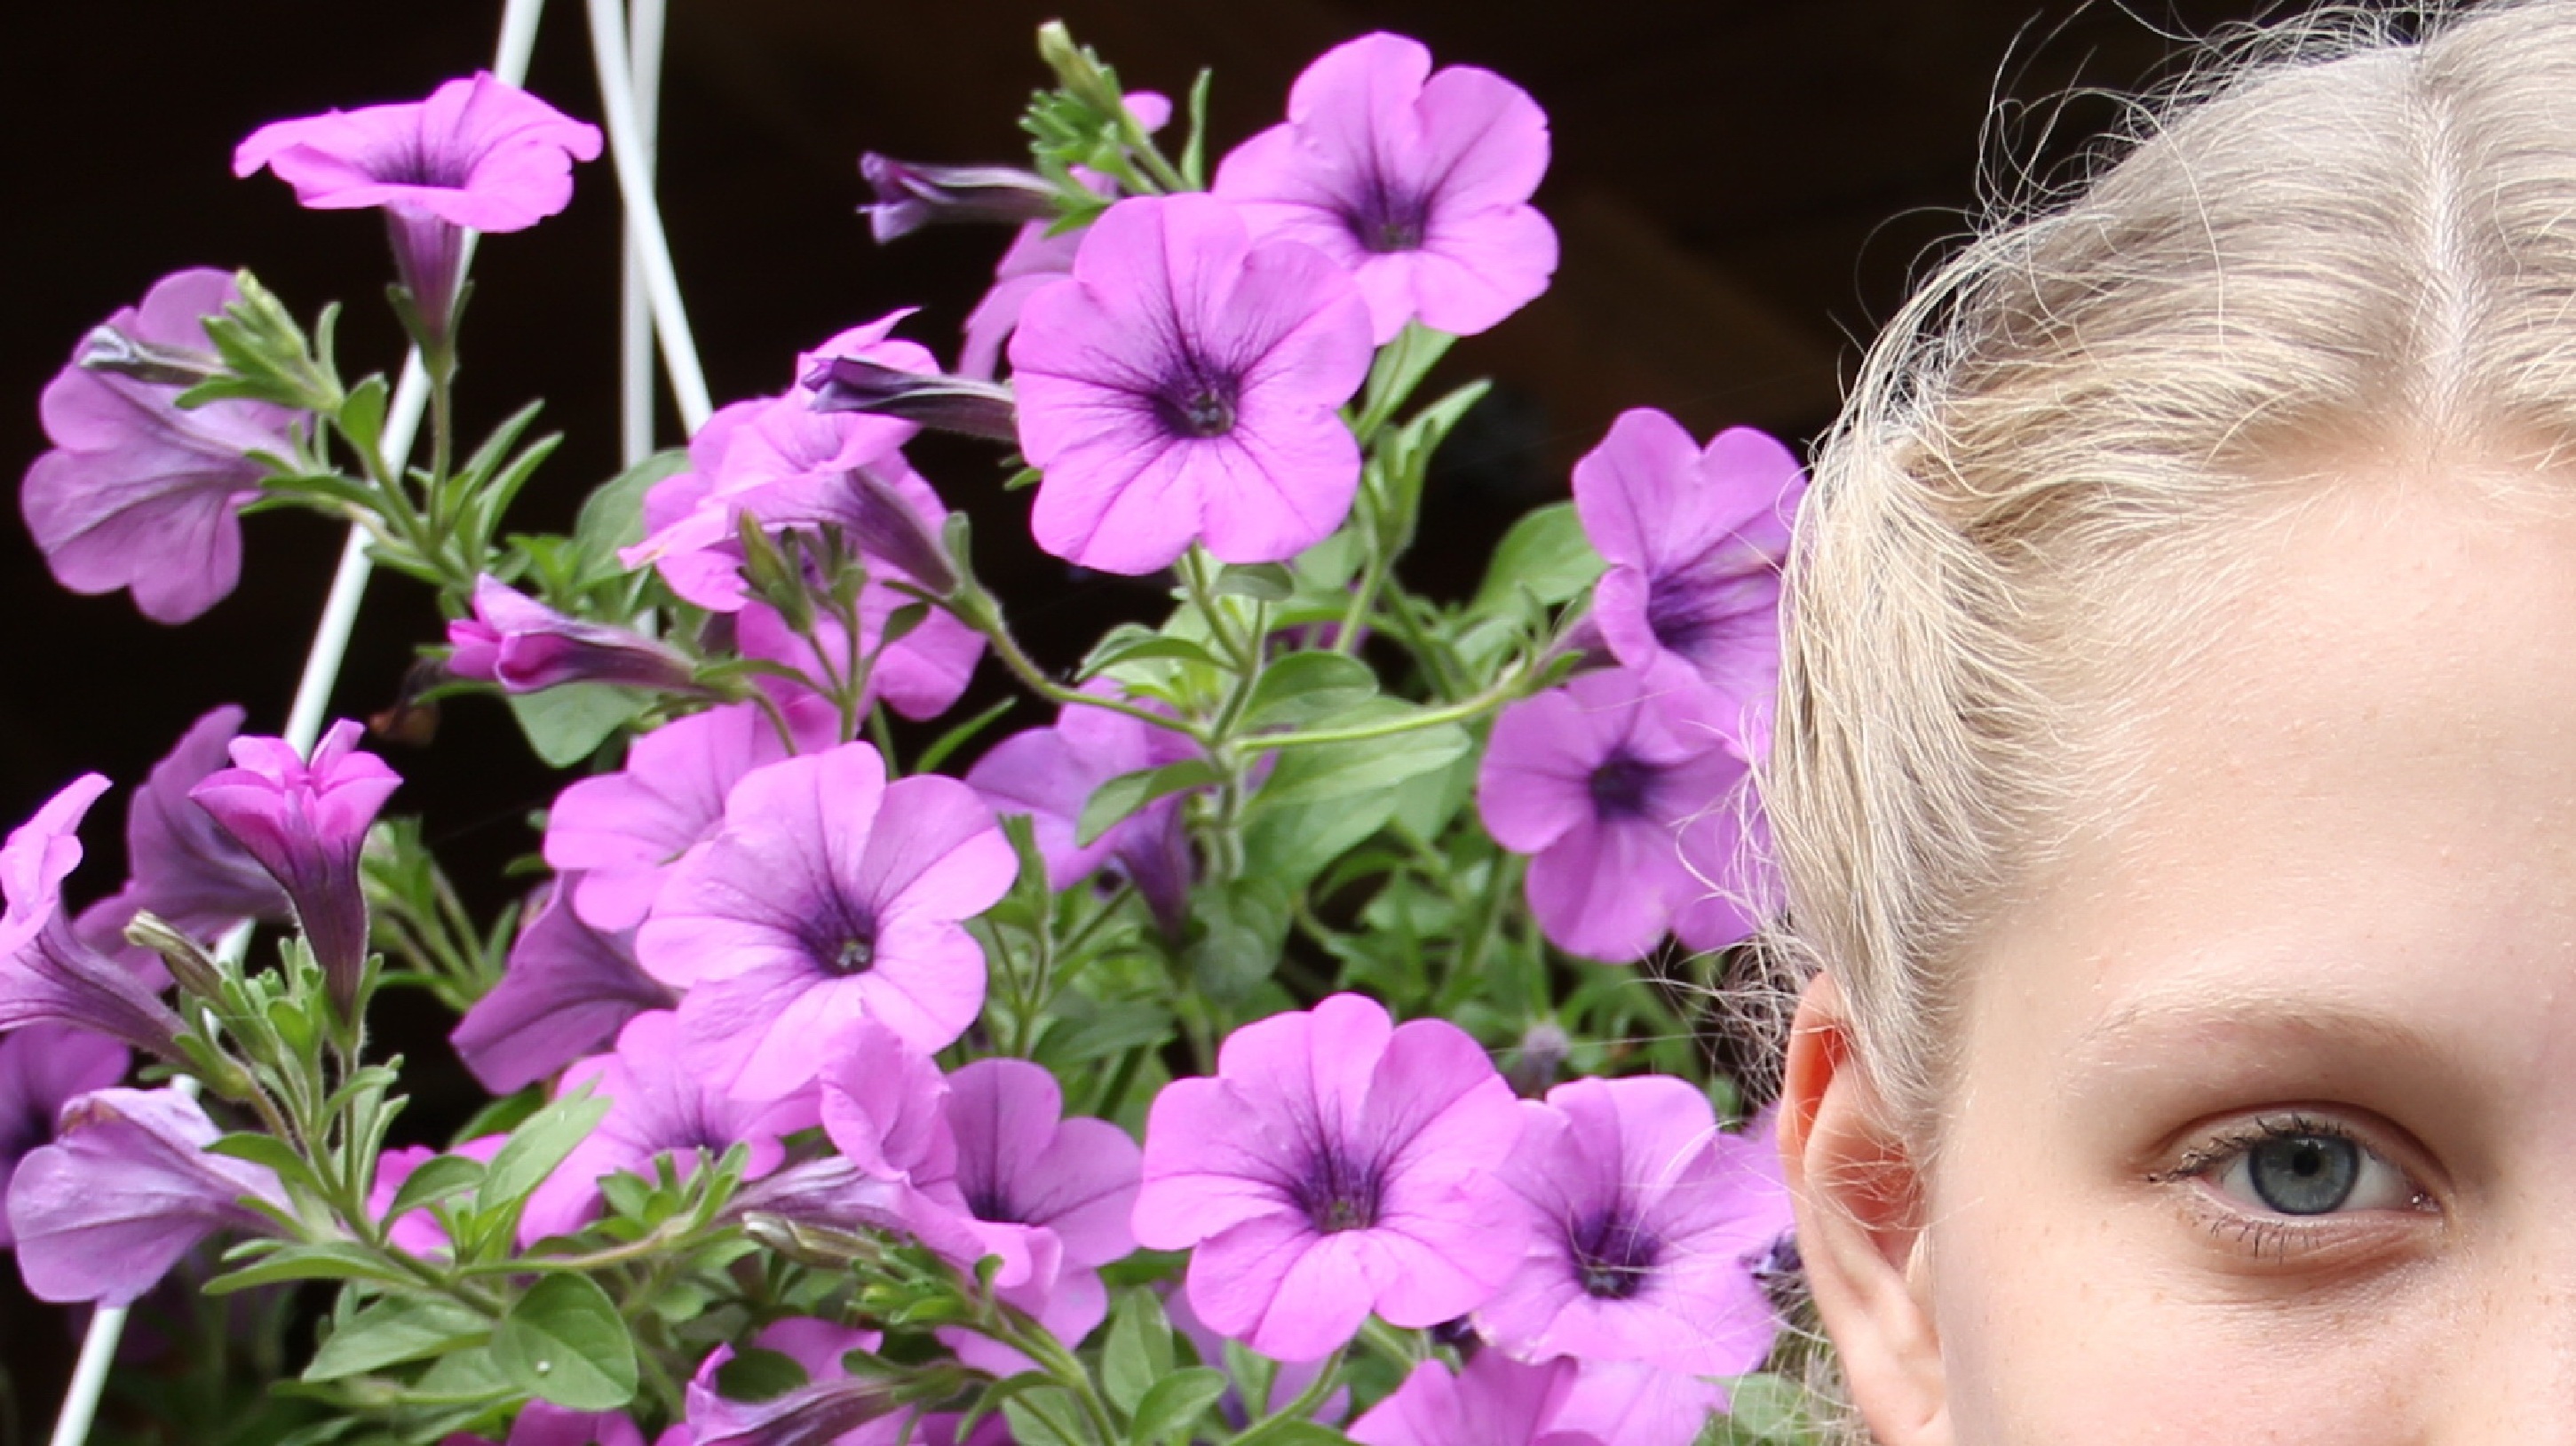
blossom, plant, girl, woman, flower, petal, bloom, portrait, young, human, pink, flora, feminine, face, eye, head, beautiful, pretty, organ, femininity, young woman, flowering plant, young women, land plant